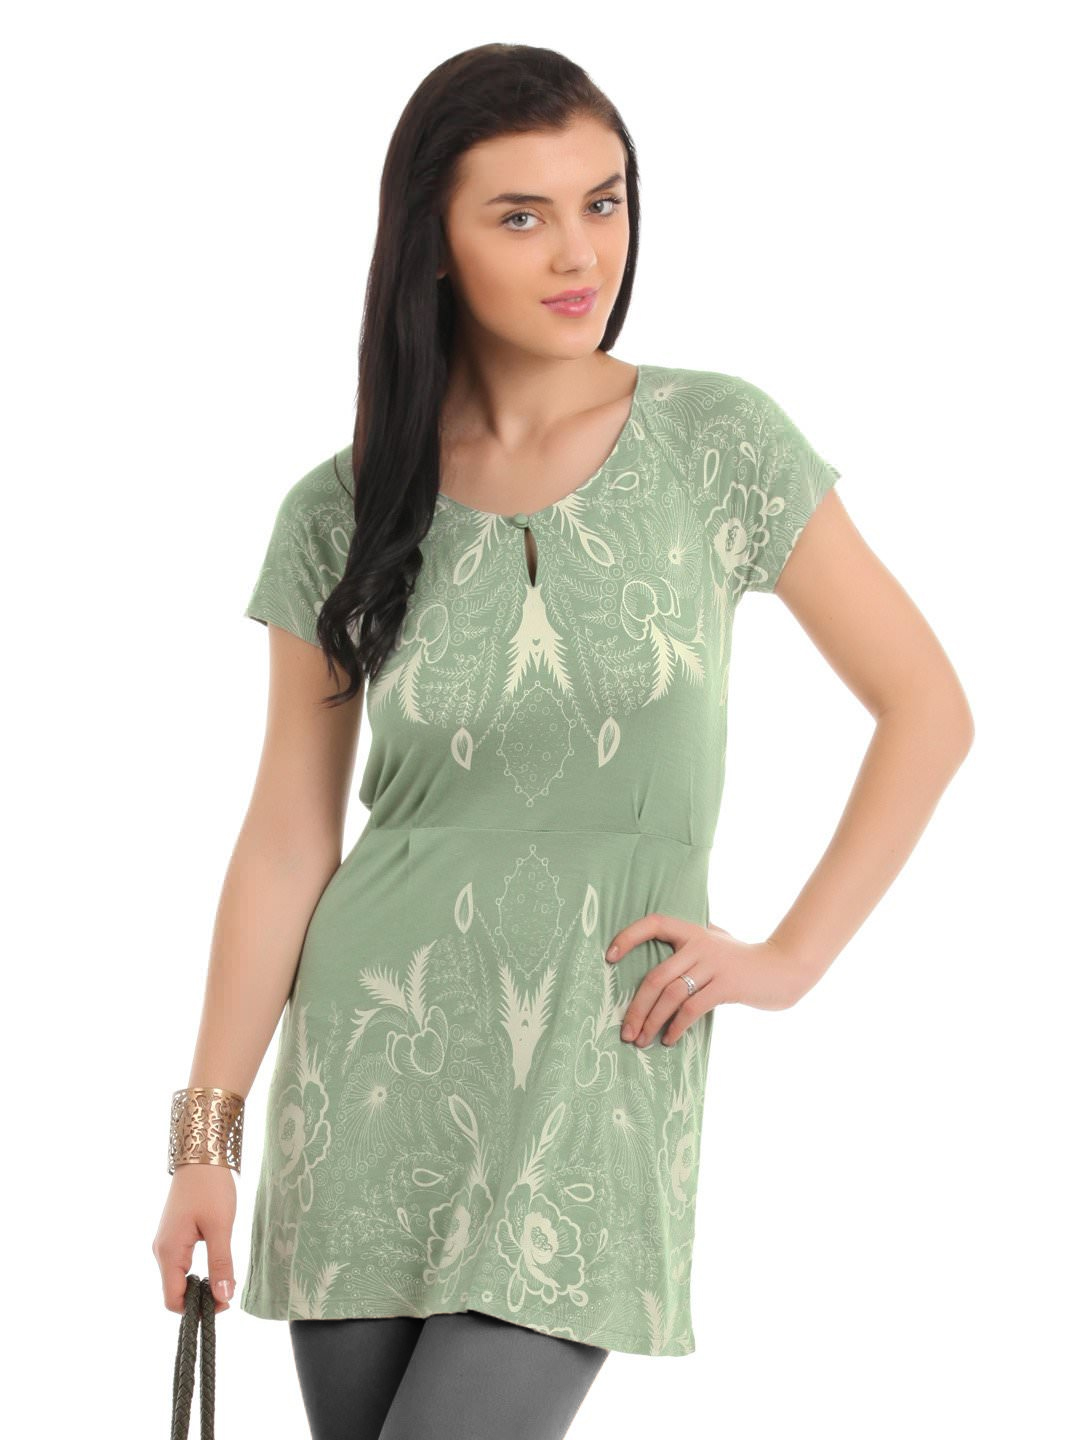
Latin Quarters Women Green Top
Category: Apparel / Topwear / Tops
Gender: Women
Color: Green
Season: Fall 2012
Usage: Casual